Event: Ecuador Earthquake
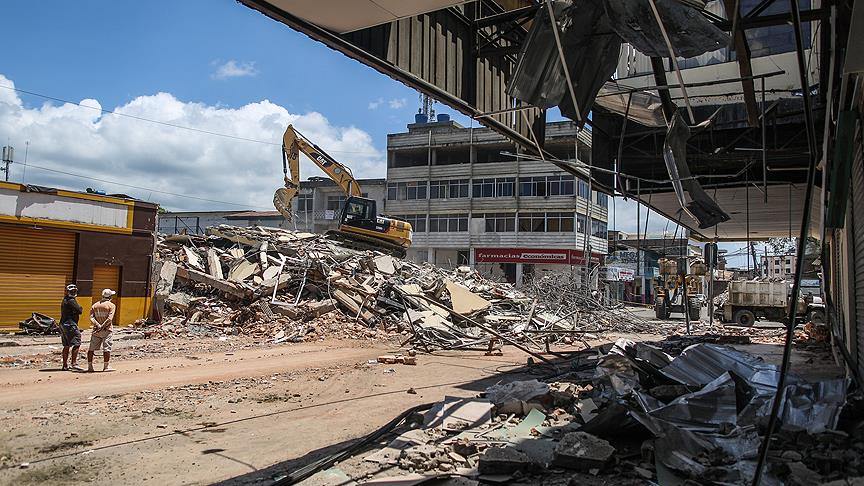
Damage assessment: damage